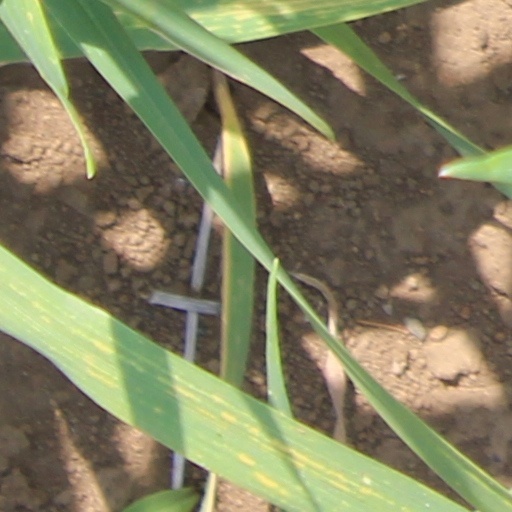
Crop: wheat